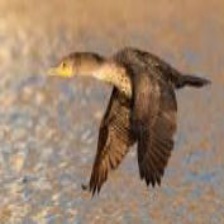
Species: DOUBLE BRESTED CORMARANT
Scientific name: PHALACROCORAX AURITUS